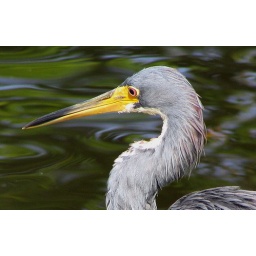
This tricolored heron was keeping an eye on the water for the sight of fish in southwestern Florida.